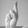
ASL letter: R